Francis William Blagdon

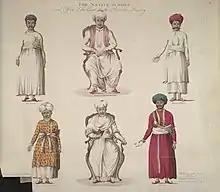
"The Native Judges", illustration from "A Brief History of Ancient and Modern India" (1805) by Francis William Blagdon

In 1805 Blagdon brought out "A Brief History of Ancient and Modern India" (London, 3 vols). It was based on a collection of aquatints by Edward Orme, after William Daniell, James Hunter, and Francis Swain Ward. It was reissued in 1813 as an appendix to Captain Thomas Williamson's "European in India" (London). In 1806 he contributed the "Memoirs" to Orme's "Graphic History of the Life, Exploits, and Death" of Lord Nelson.